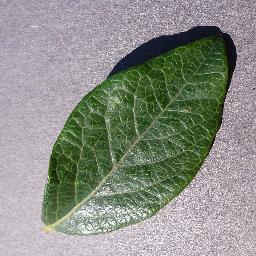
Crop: blueberry
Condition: healthy